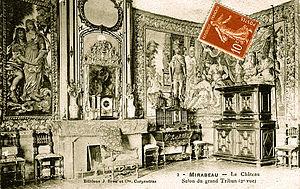
Salon du château de Mirabeau, dit du grand tribun
Mirabeau est une commune française située dans le département de Vaucluse, en région Provence-Alpes-Côte d'Azur.